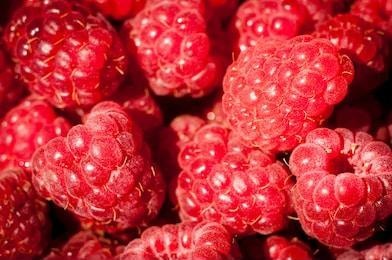
Label: raspberry